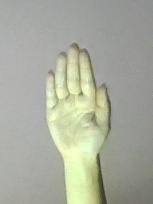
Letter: seen